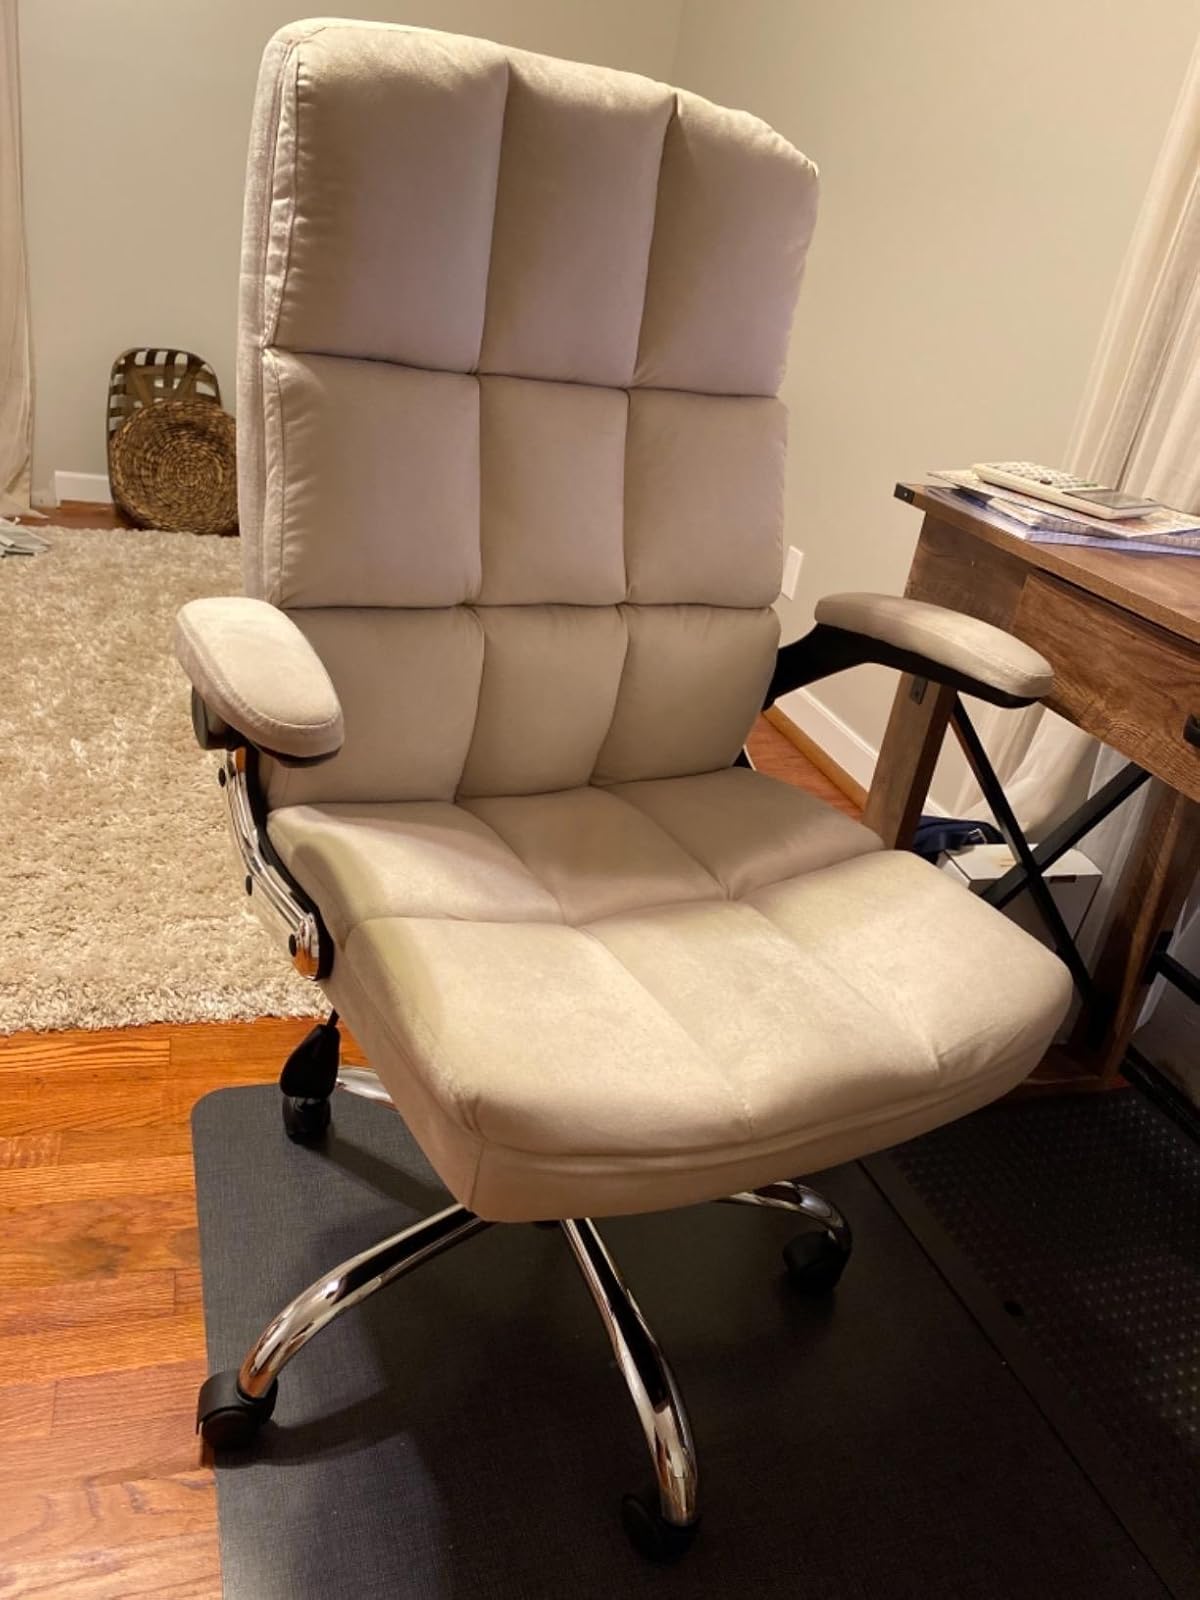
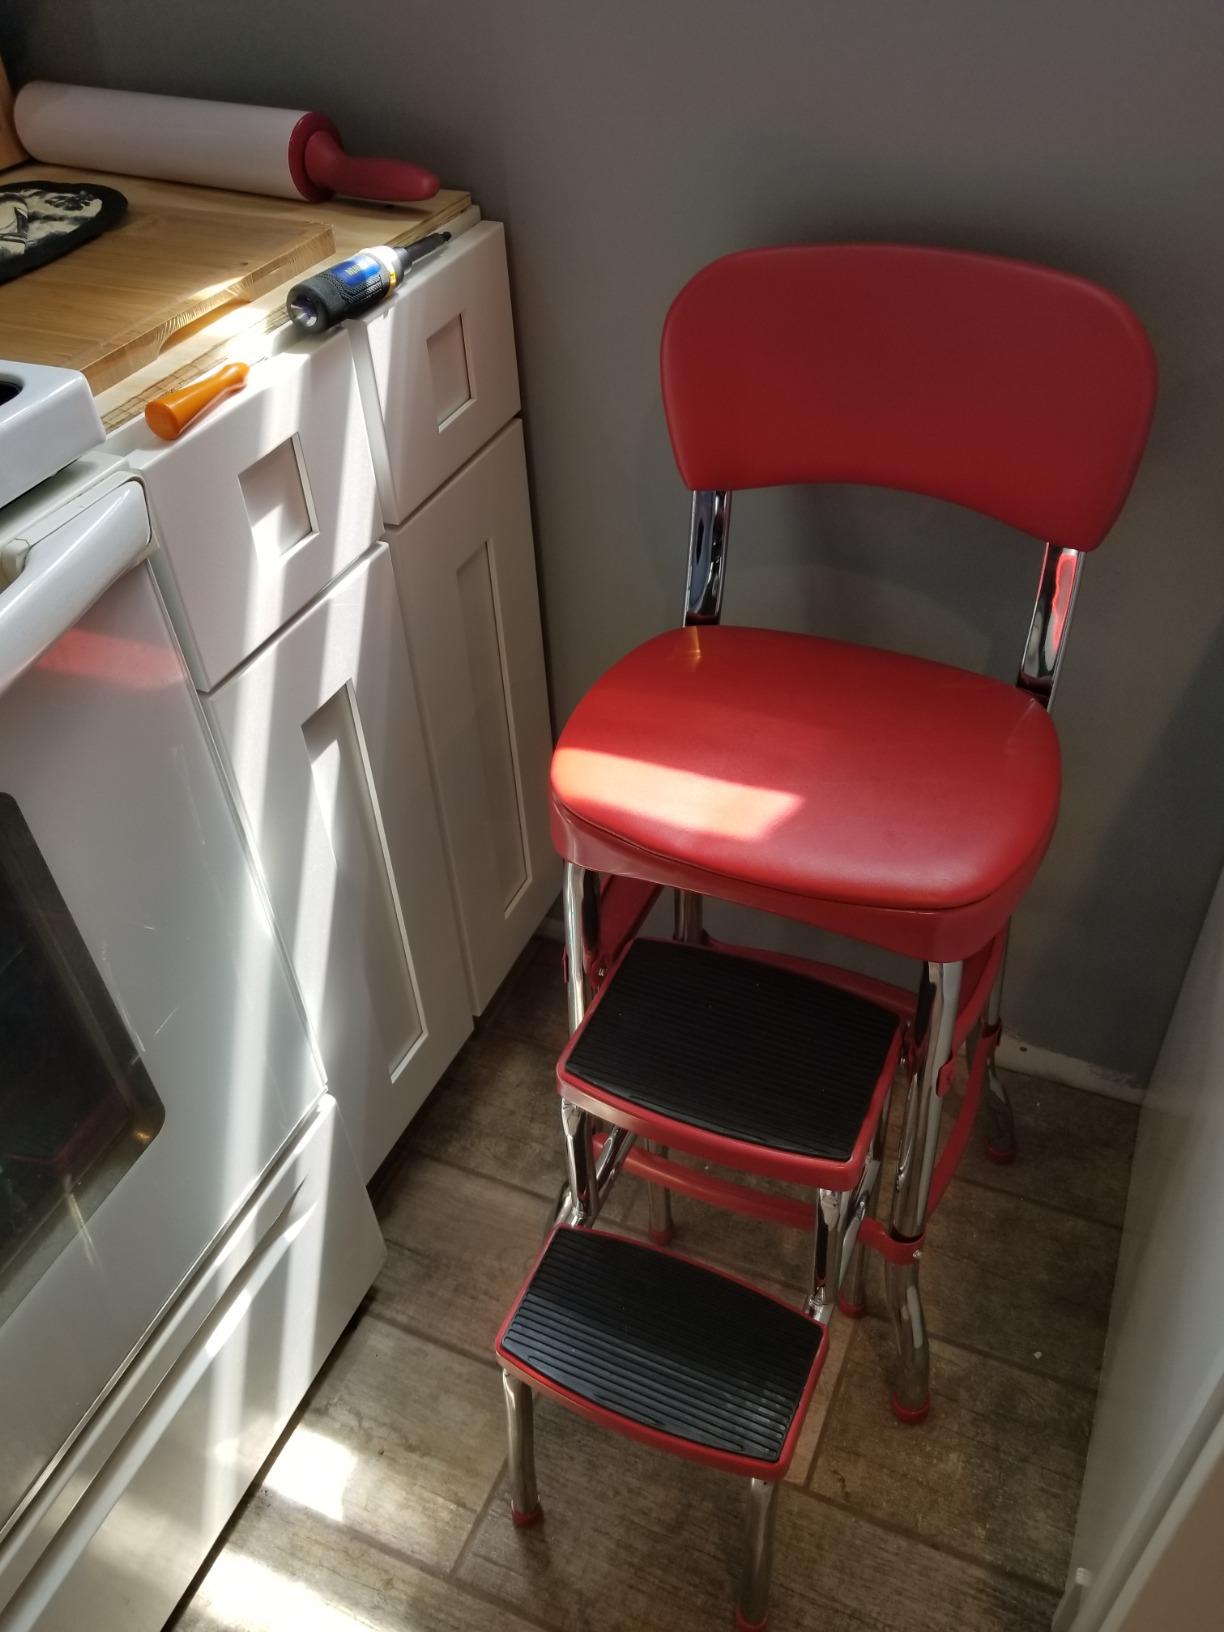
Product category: items_chair
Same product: no